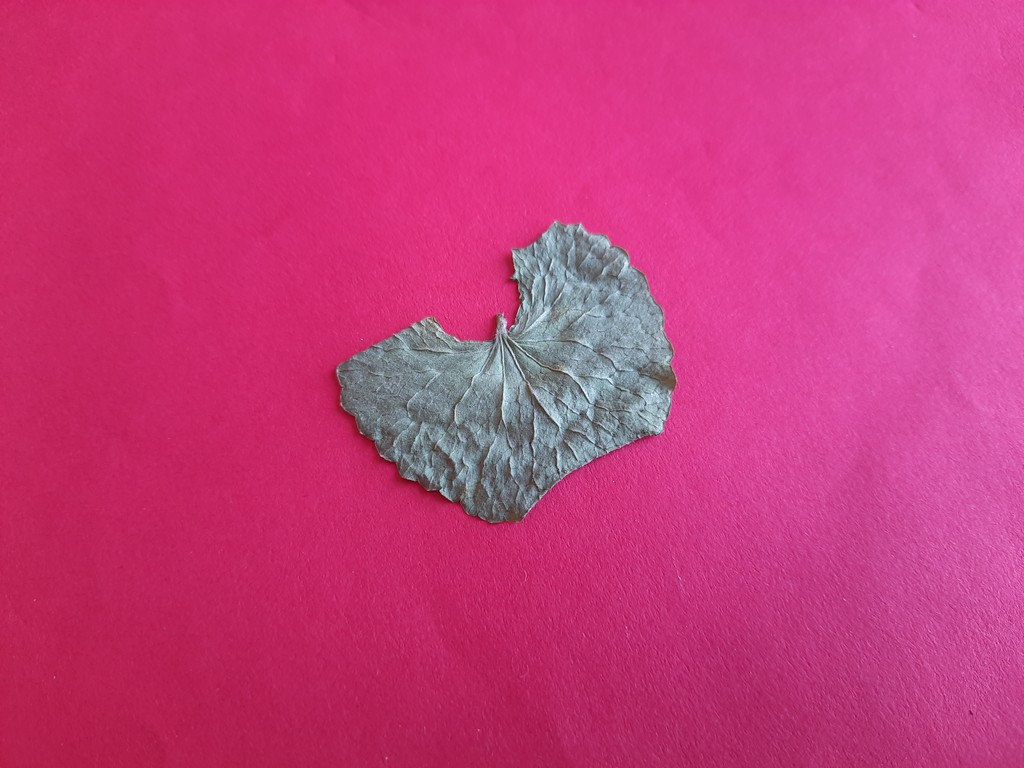
Label: Dried